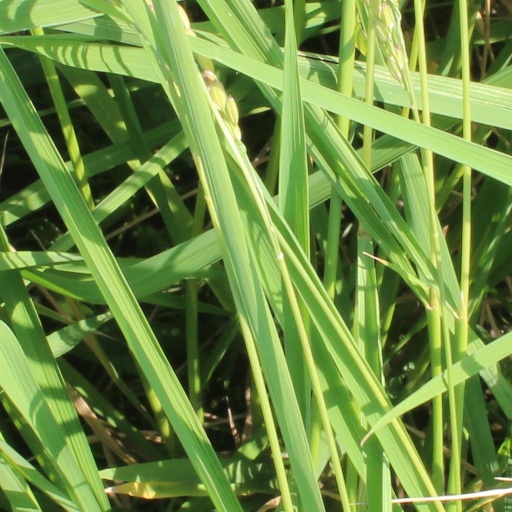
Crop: rice